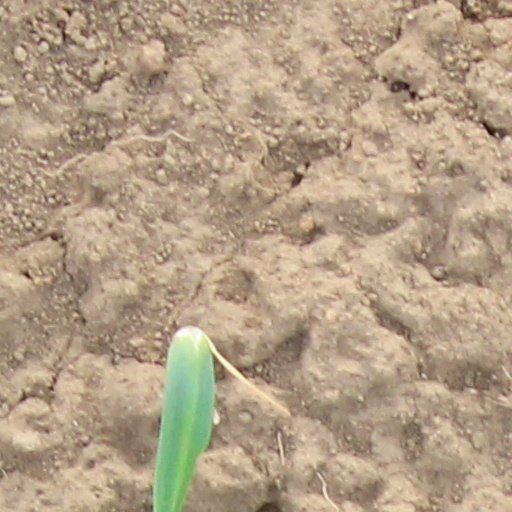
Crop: wheat